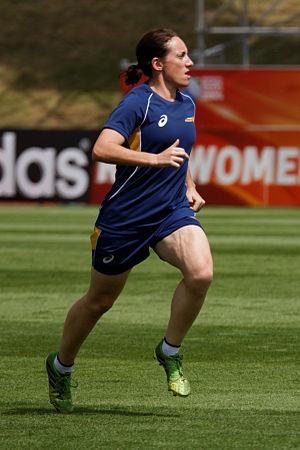
Tricia Brown, née le 14 mars 1979, est une joueuse australienne de rugby à XV, de 1,65 m pour 64 kg, occupant le poste de centre pour l'équipe de University et en sélection nationale pour l'équipe d'Australie.